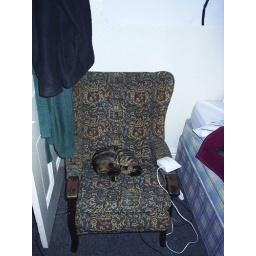
A cat came into the house today, and sat in my chair for a bit.